Oxford Centre for Hebrew and Jewish Studies

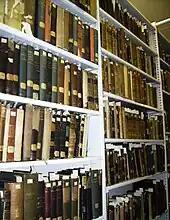
Muller Library collections

The centre's library is named the Leopold Muller Memorial Library. It is housed in the basement of the Clarendon Institute. It comprises one of the best collections of books and periodicals in Jewish Studies in Europe and serves as a resource for scholars, students and visiting fellows of the centre. The core of the Library consists of several rare collections and archives; among those one finds a large collection of materials donated by Rabbi Louis Jacobs, Loewe Pamphlets Collection from Herbert Loewe and his elder son, the library of Jacob H. Coppenhagen (1913–1997), Kressel Archive, Foyle-Montefiore Collection (which incorporates the library of Leopold Zunz), Lipson-Shandel and Moses Montefiore Archives of rare documentation regarding life and activities of Sir Moses Montefiore, one of the largest collections of Yizkor Books in Europe – it counts over 800 memorial volumes for communities destroyed in the Holocaust, and the Archive of Rabbi Hugo Gryn. Among the Library's most recent enterprises are the Digital Haskalah Library project and the Raphael Loewe Archives Digital Exhibition.